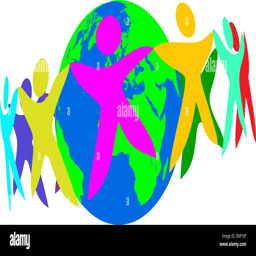
people of the world standing around the earth - helping hand